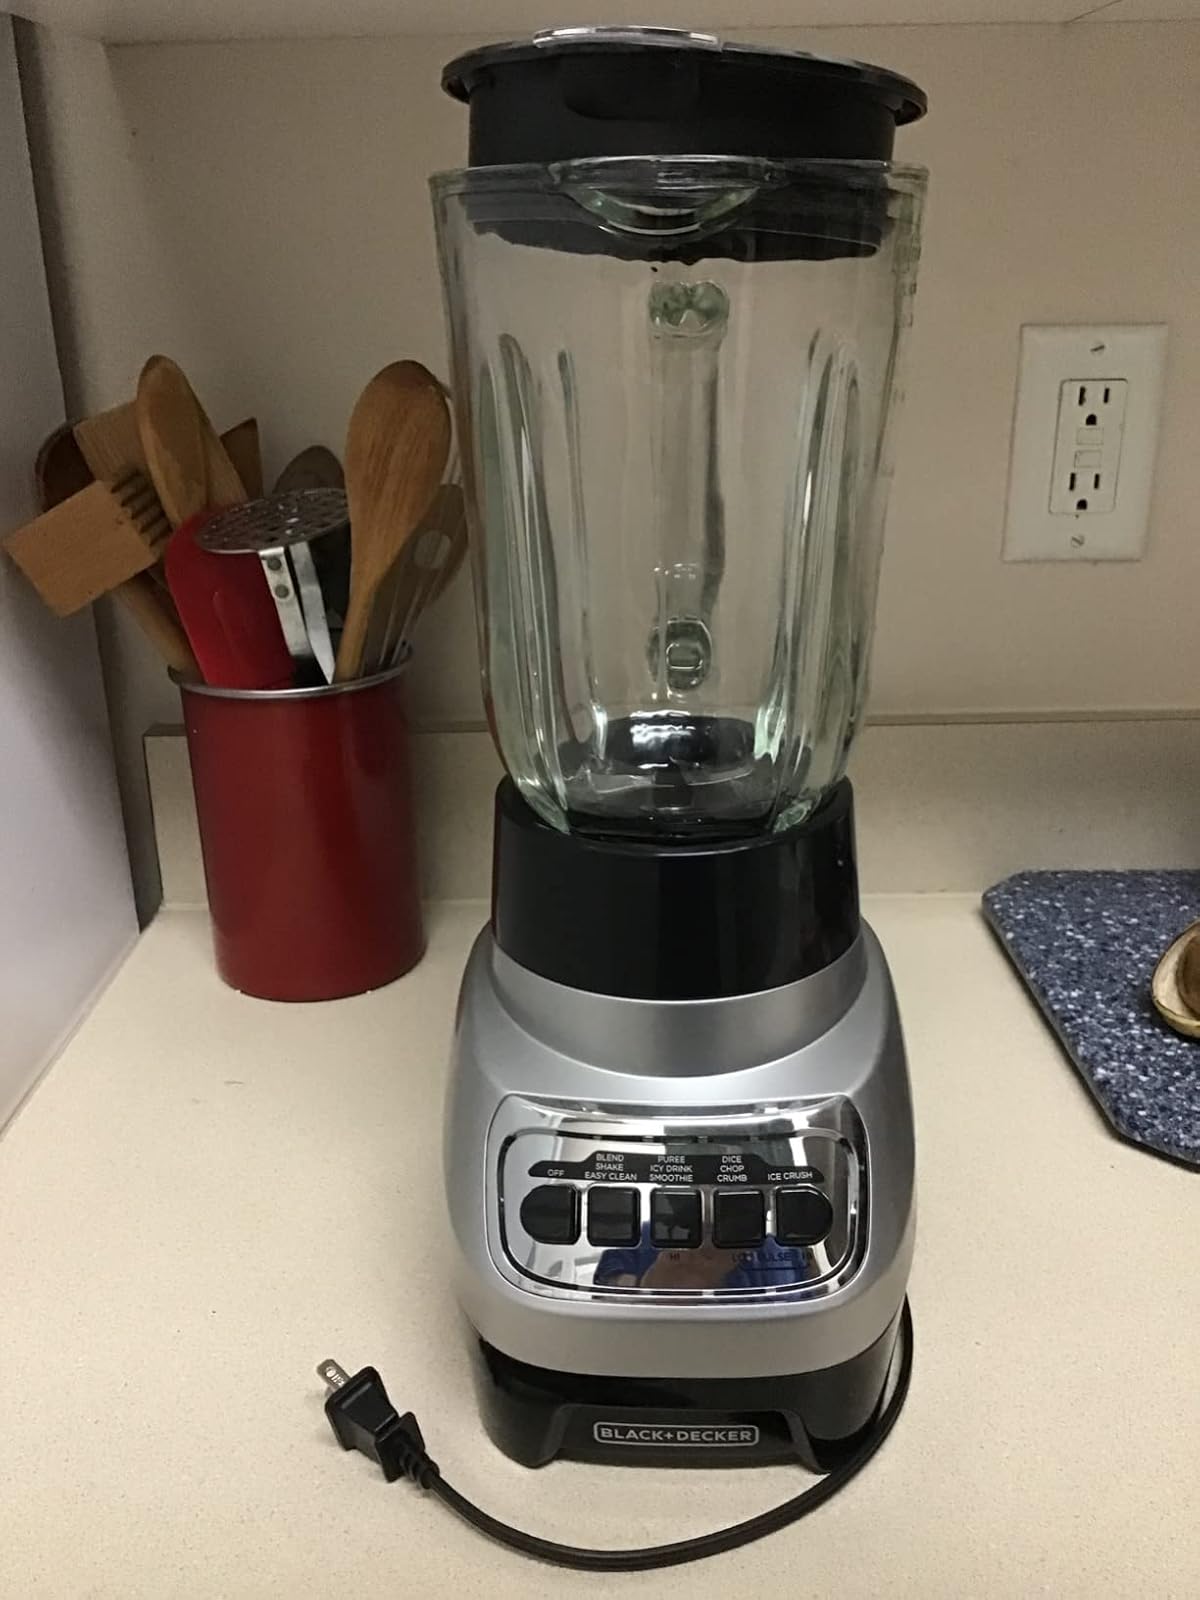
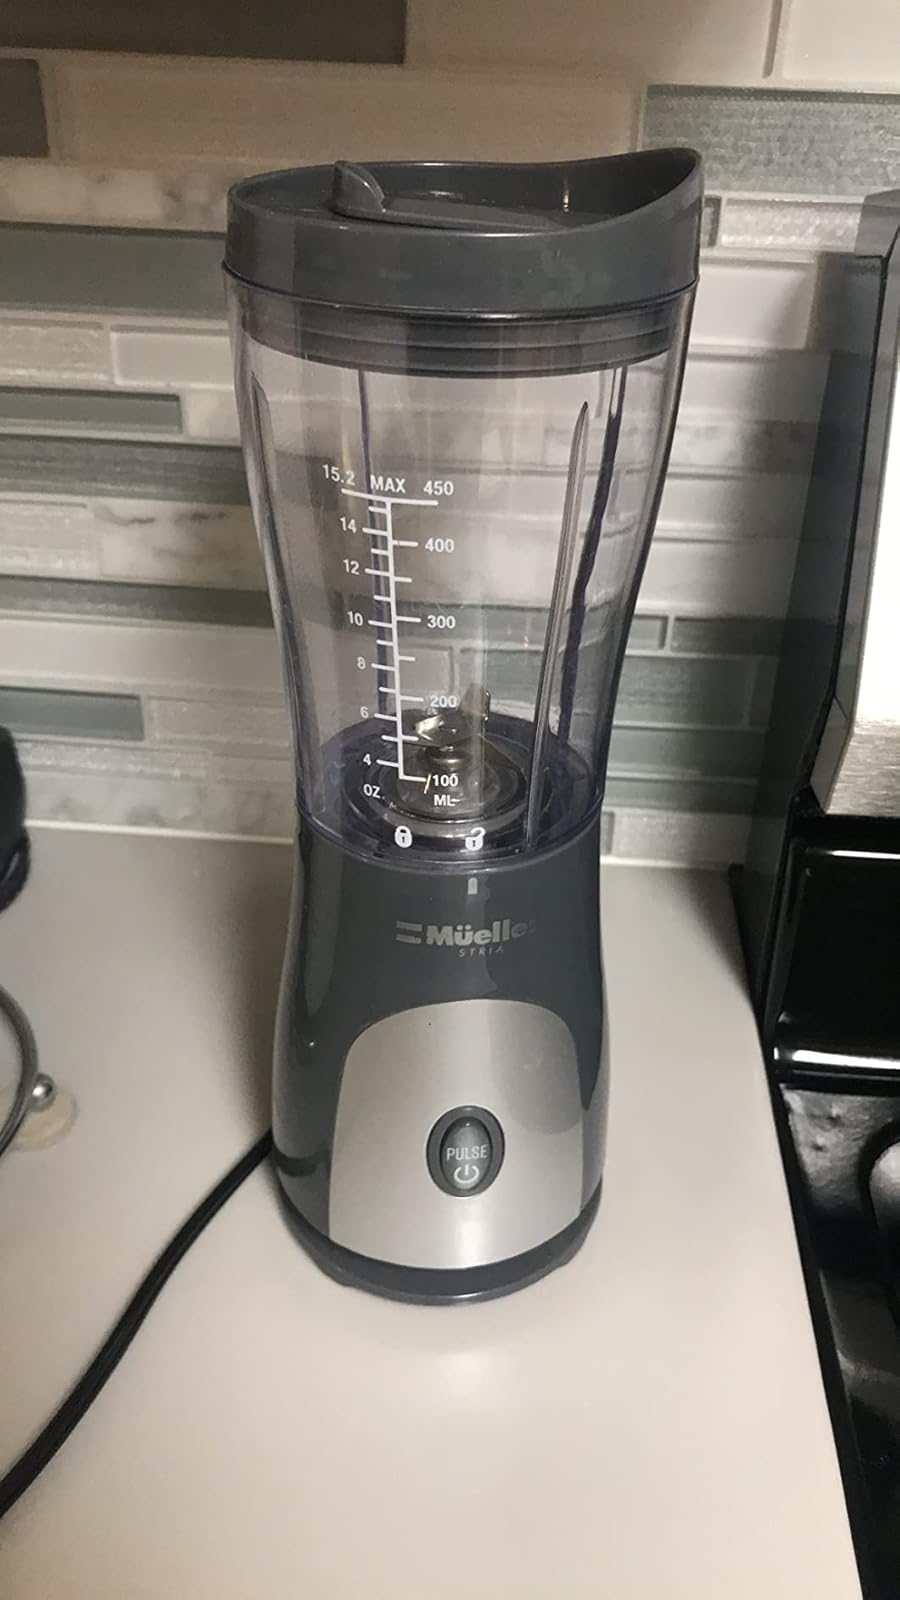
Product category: items_blender
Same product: no